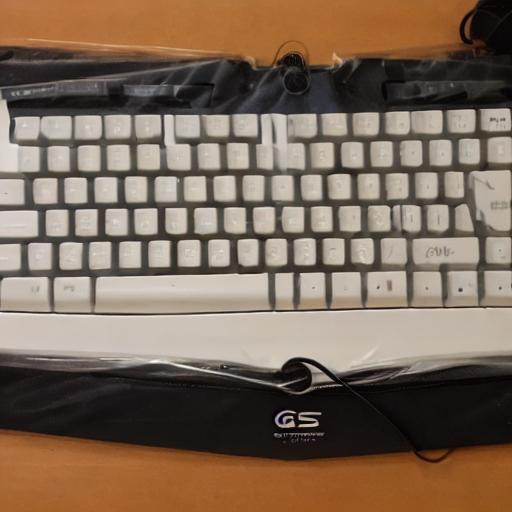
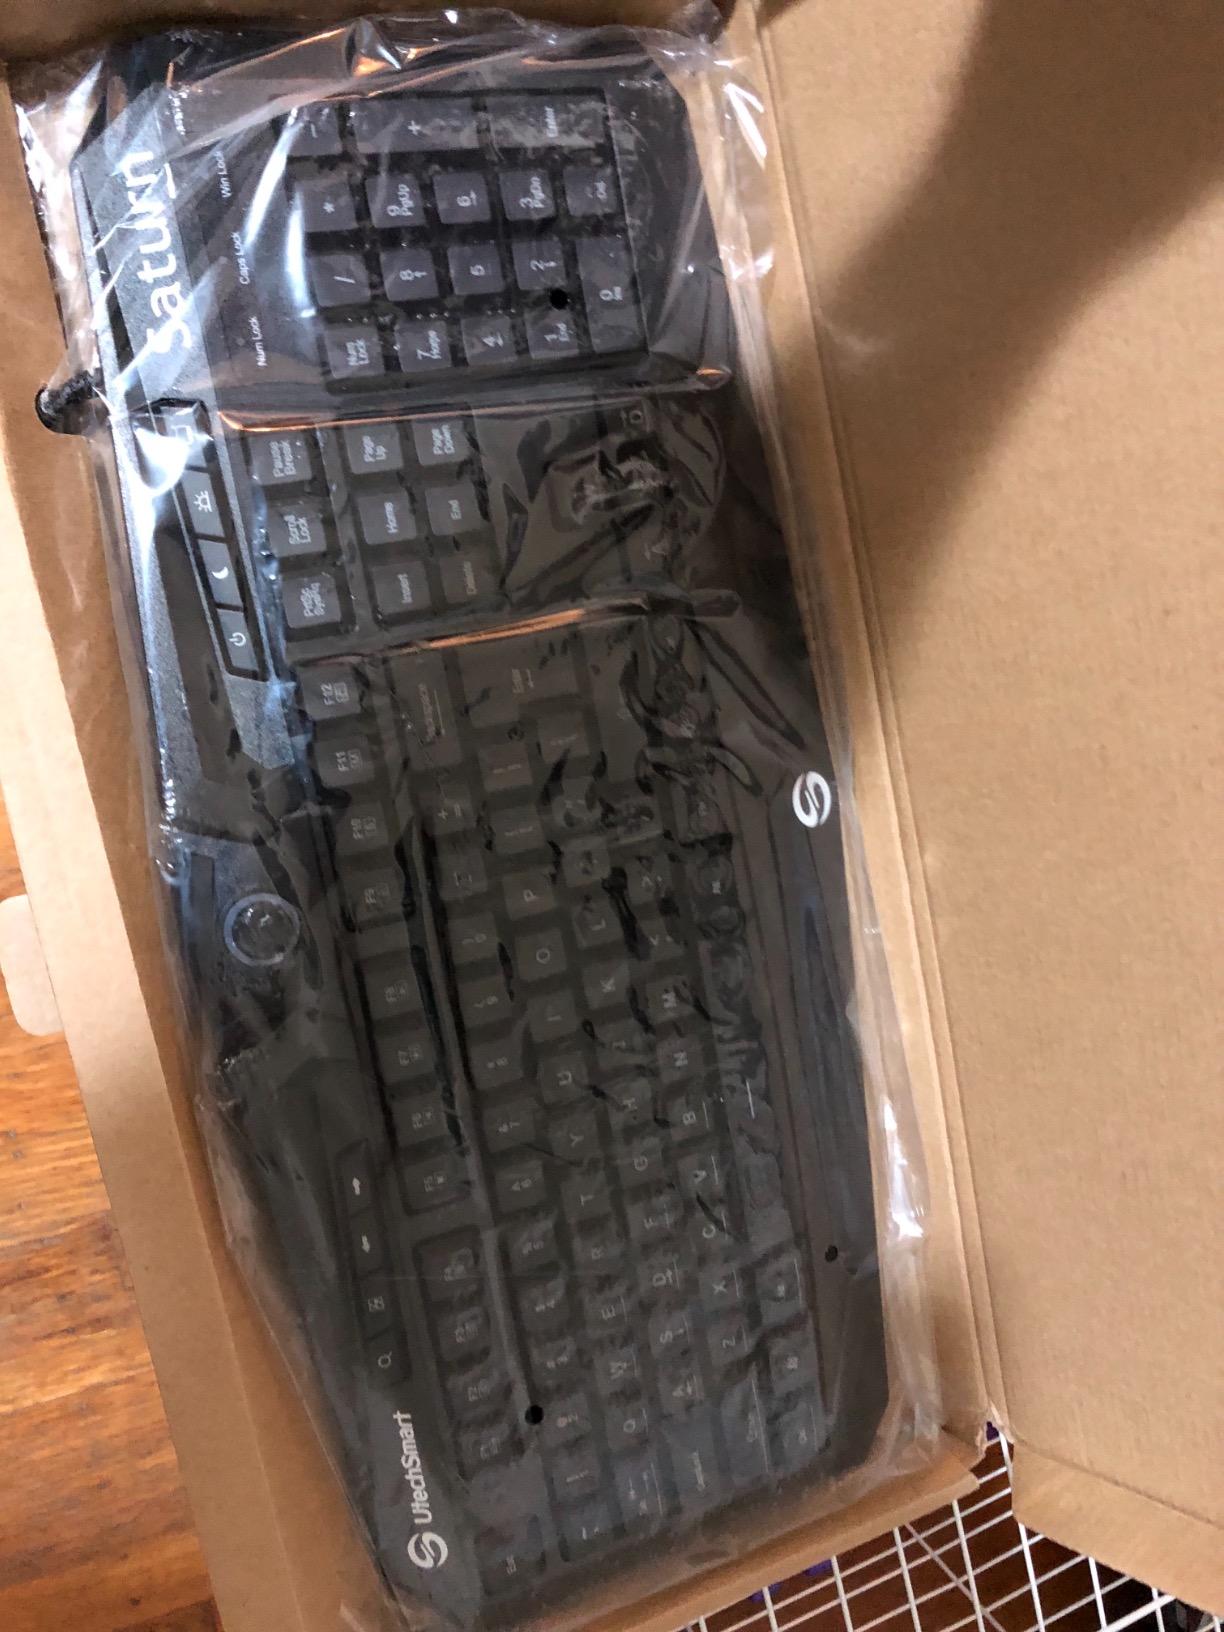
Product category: keyboard
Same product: no